List of characters in the Breaking Bad franchise

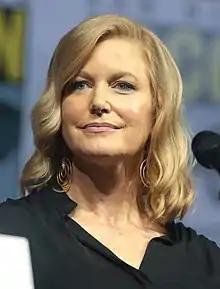
Anna Gunn

Skyler White (née Lambert) (played by Anna Gunn) is Walter's wife. She has had several meager sources of income: writing short stories, selling items on eBay, working as a bookkeeper, and ultimately helping her husband launder money. Skyler and Walter have a son, Walter Jr., and an infant daughter, Holly. Skyler and Walt's marriage becomes increasingly strained due to his unexplained absences and bizarre behavior, ultimately leading to their separation. In season 3, she deduces that Walter is a drug dealer, resolving to divorce him and keep him away from their children. Yet, when Walter implores her to understand his reasons for manufacturing meth, Skyler relents in her opposition to his presence within their home. She also begins getting involved in Walter's criminal life, using his money to pay for her brother-in-law Hank's medical bills following an attack on his life. After meeting Saul Goodman, Skyler concocts a plan to feasibly launder Walter's money through a car wash where he had recently worked part time. The plan is successful, and in seasons 4 and 5, Skyler launders Walter's money through the car wash, though she remains deeply unhappy about their situation. In the final 2 seasons, she becomes increasingly fearful of Walter given that he is slowly becoming more of a hardened criminal. After Walter kills Gus Fring, Skyler's fears are fully realized, and she attempts to distance their children from her and Walter, staging a suicide attempt so that Hank and her sister Marie will temporarily take their children in. She tells Walter that she will be a complicit partner in whatever capacity so long as their children are not living with them. When Walter quits the drug business, he and Skyler begin rebuilding their relationship and their family life until Hank discovers Walt is Heisenberg. When in the episode "Buried", Skyler's DEA brother-in-law Hank tells her he is on to Walt but needs her help to provide sufficient evidence to build a successful case, Skyler replies that she needs a lawyer and later tells Walt they should remain quiet. When Hank is killed, she and Walter fight, and he abducts Holly. Walter uses this as a chance to exonerate Skyler in the eyes of the law, absolving her of any complicity during his drug operations. She is permitted to keep their children; however, she is told that she must find valuable information for the authorities to use against Walter. In the series finale, Walter visits Skyler a final time, admitting to her that his meth business was for him rather than the family; he provides her with the coordinates of Hank and Steve Gomez's whereabouts, imploring her to use them as her escape from his ordeal.